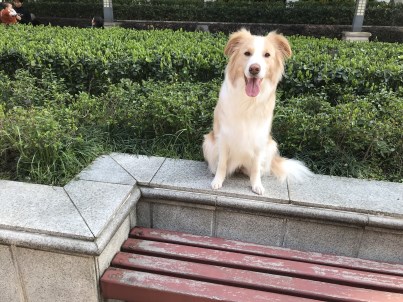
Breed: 2594-n000109-Border_collie